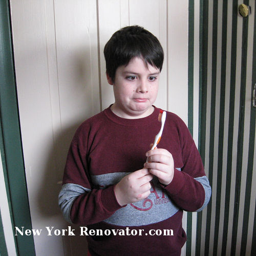
a boy that is holding a tooth brush
Young boy making funny face while looking at toothbrush.
A kid looking at a toothbrush with a disgusted look on his face.
A boy in a red short looking oddly at a tooth brush.
A boy that is holding a toothbrush in his hand.